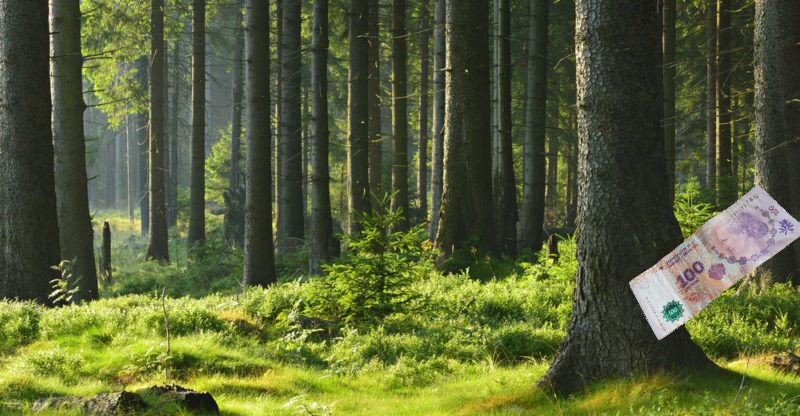
Denominación: 100